Steve Lach

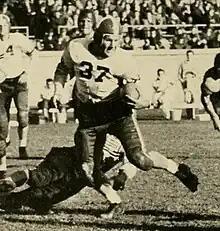
Lach during a 1942 game between Duke and the Maryland Terrapins

He played running back as a member of the varsity football team at Duke University. As a senior, he was a wingback, which allowed his team to take advantage of his fine blocking ability. His playing weight was 190 pounds.